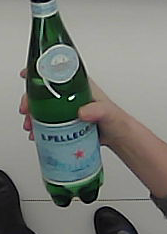
Product: sanpellegrino_water